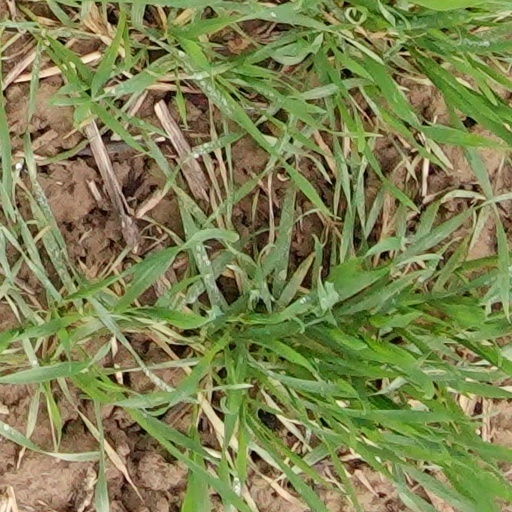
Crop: wheat